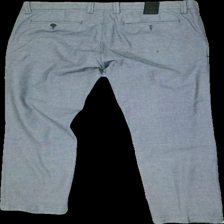
View: back
Type: Trousers
Category: Men
Brand: Not in the list
Brand text on label: Alberto
Colors: Grey
Material: 100% Cotton
Cut: Regular
Season: All
Stains: Minor
Price range: <50
Recommended usage: Recycle